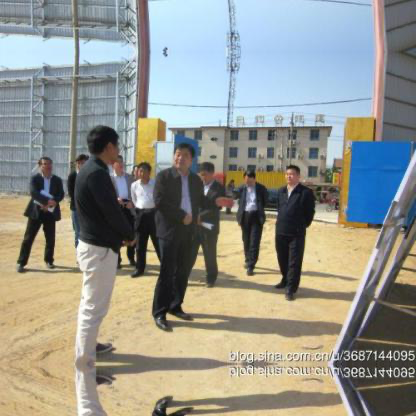
Objects in the image:
label: head
label: head
label: head
label: head
label: head
label: head
label: head
label: head